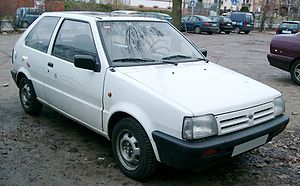
Nissan Micra / Micra (K10, 1982−1992) / Facelifts
Nissan Micra er en siden 1982 i flere generationer fremstillet minibil fra den japanske bilfabrikant Nissan.